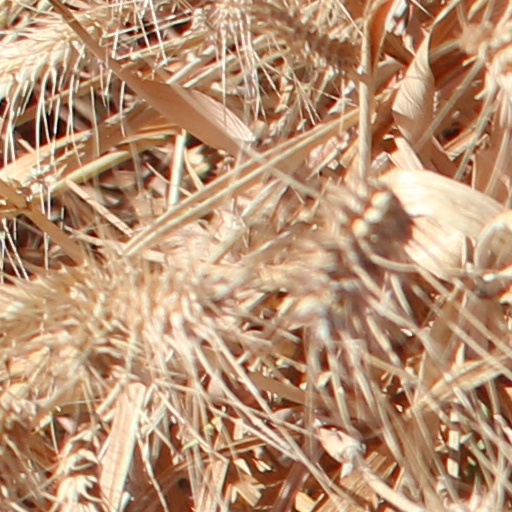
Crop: wheat